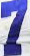
Number: 7